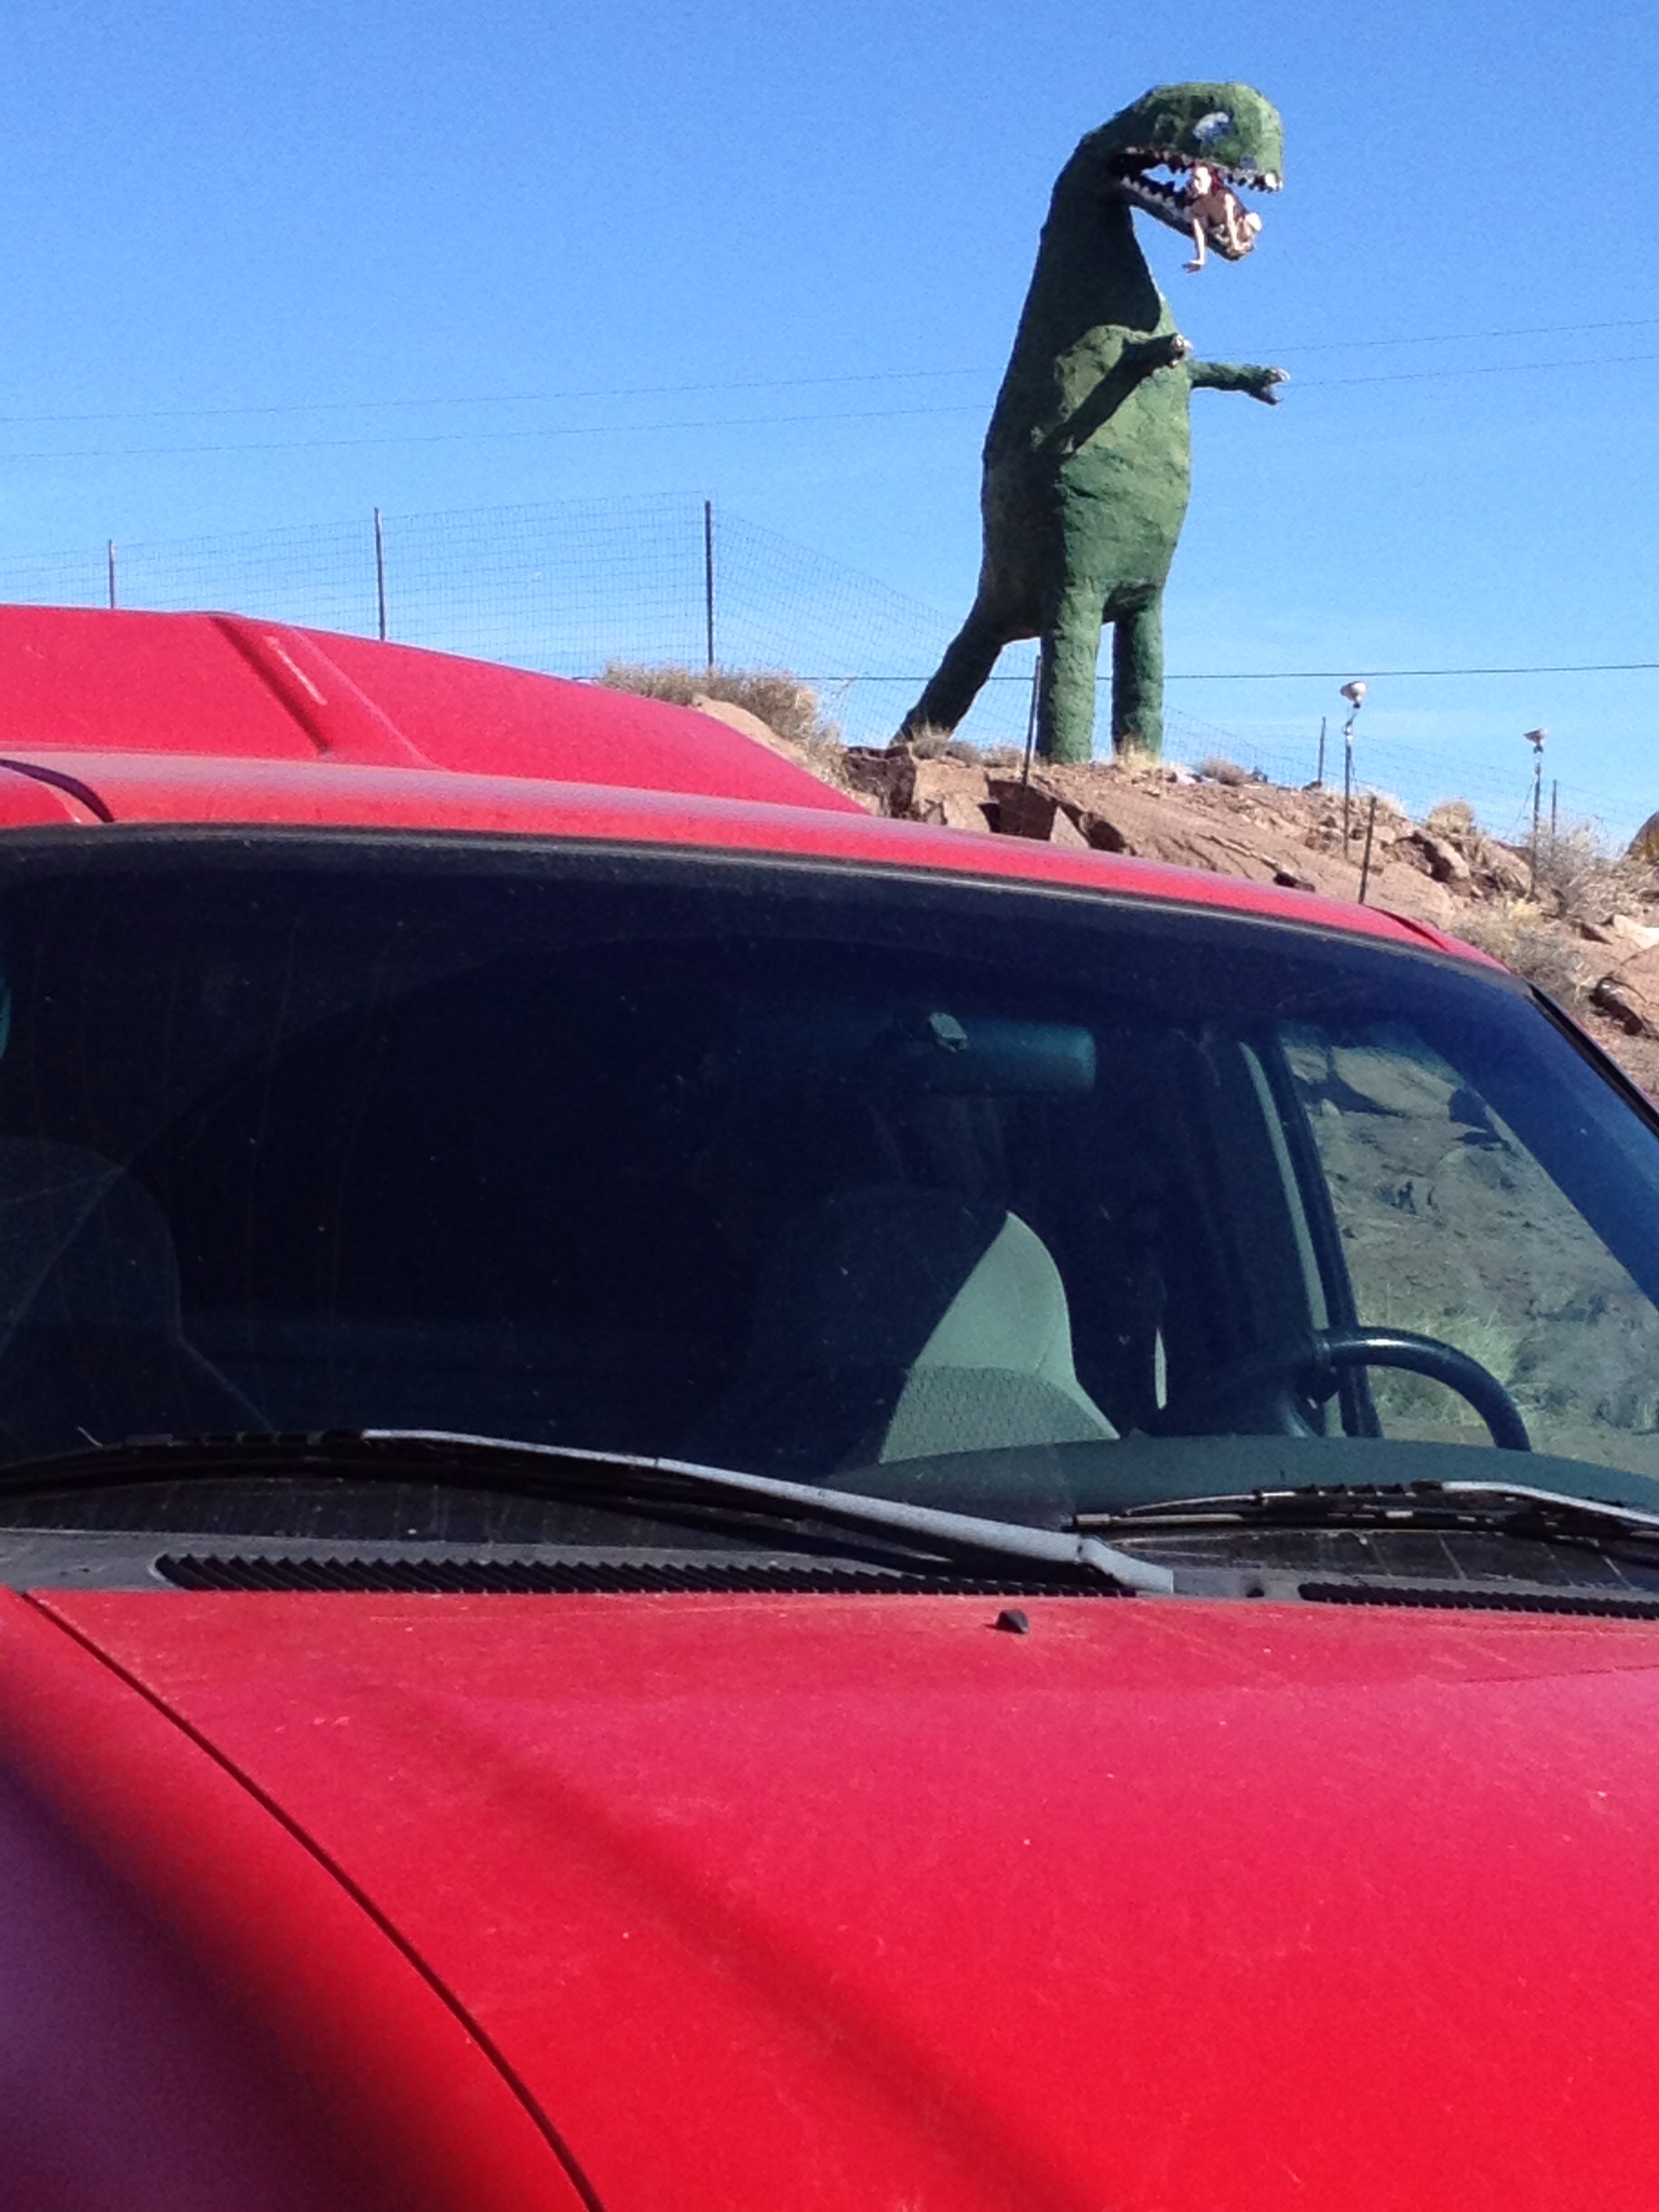
car, wheel, window, glass, driving, vehicle, windshield, automotive exterior, luxury vehicle